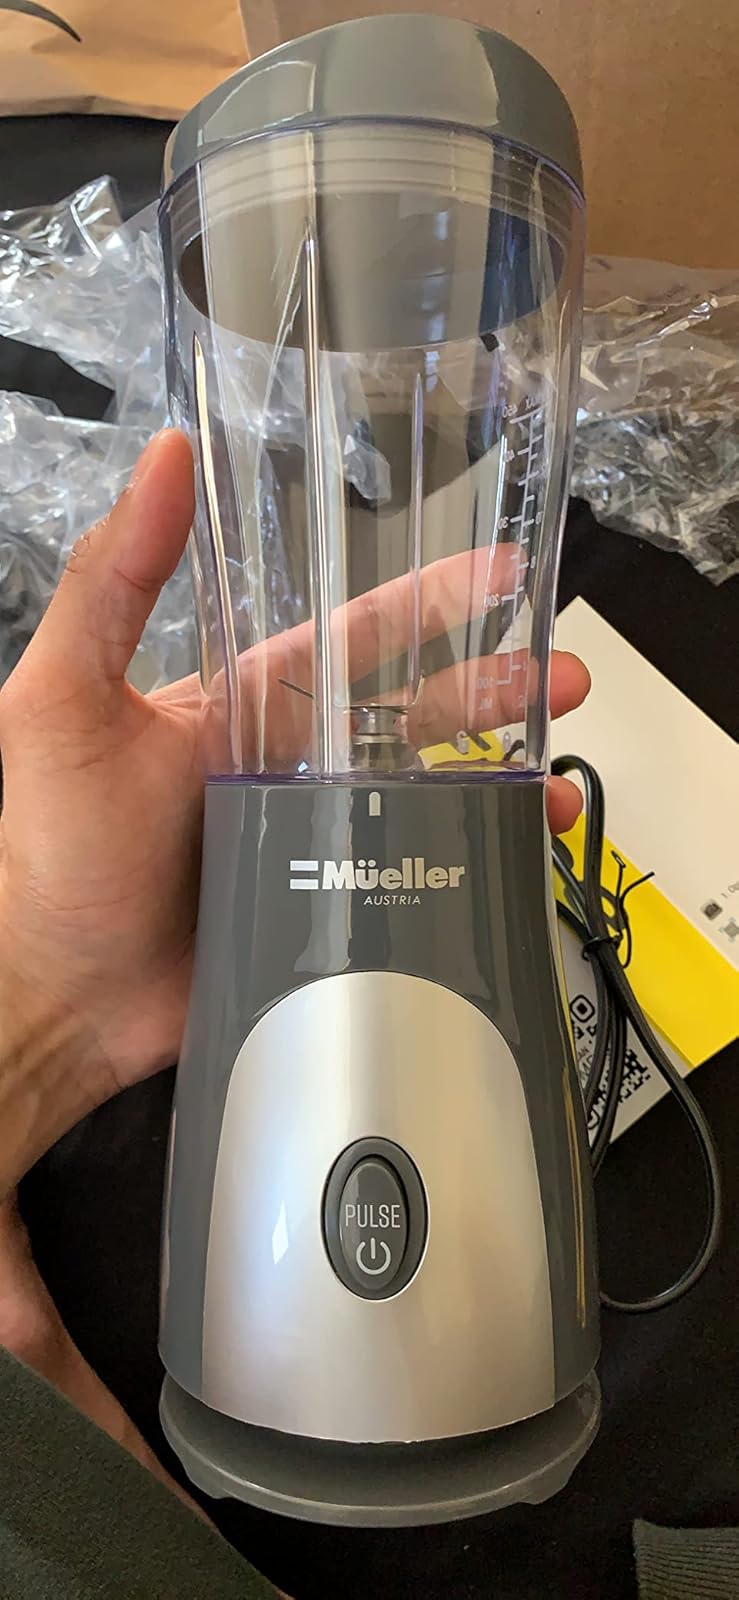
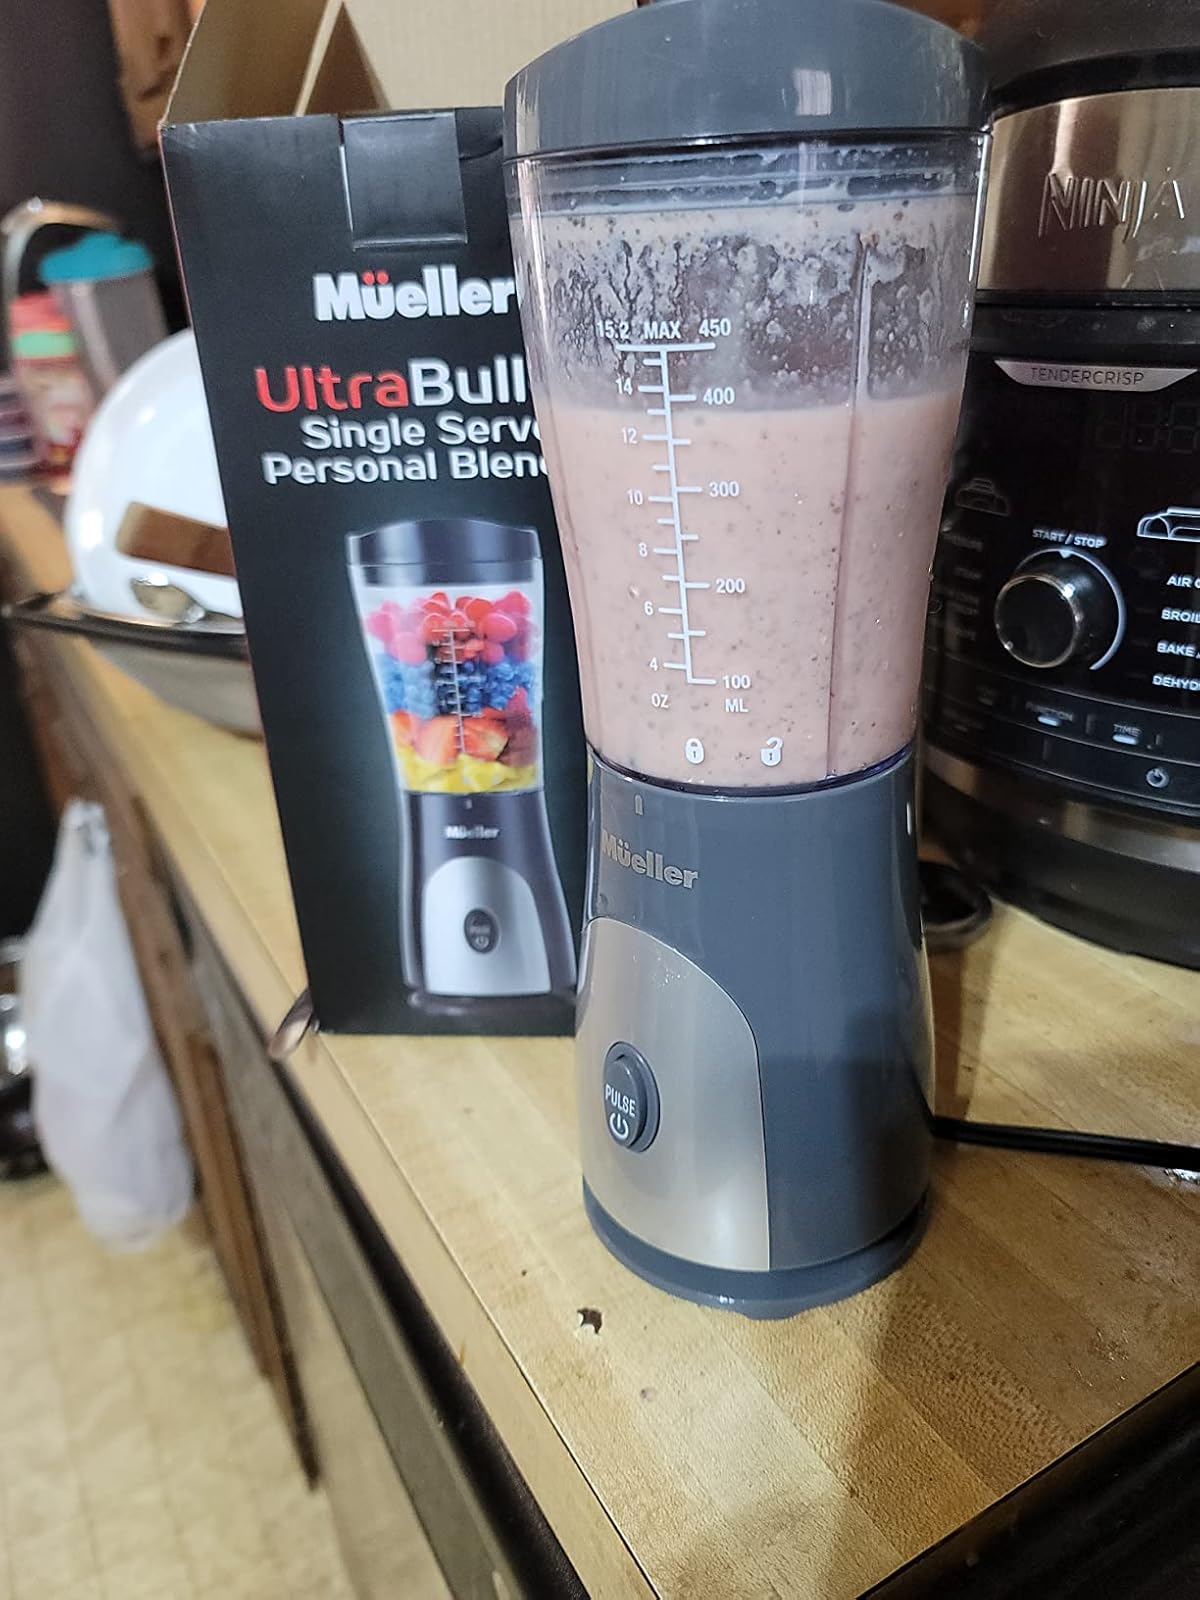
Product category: items_blender
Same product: yes